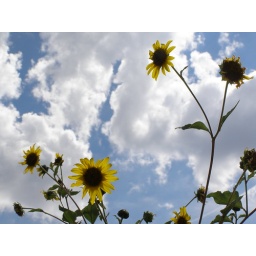
Black-eyed Susans against a cloud-filled blue sky on the road between Sonoita and Patagonia.